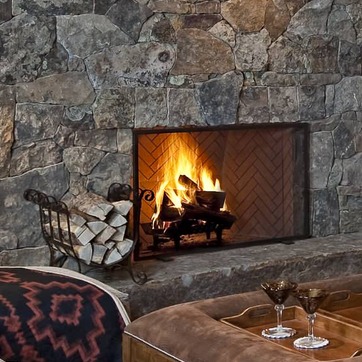
Material: other